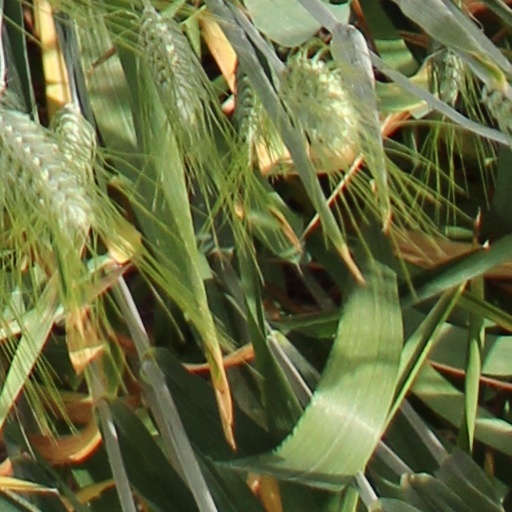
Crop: wheat